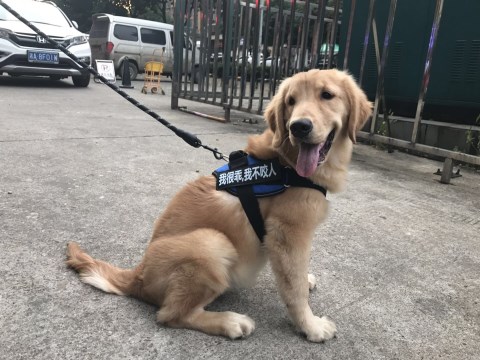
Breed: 5355-n000126-golden_retriever